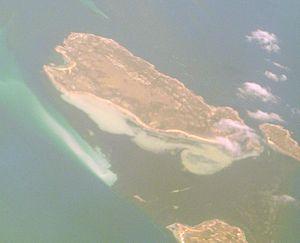
Little Anderson Island est une île de 13 ha, au sud-est de l'Australie. Elle fait partie du sous-archipel tasmanien de Tin Kettle Island, située à l'est du détroit de Bass, entre Flinders et Cape Barren Islands dans l'archipel Furneaux. À marée basse, l'île communique avec les îles voisines d'Anderson et Tin Kettle Islands grâce à d'importantes vasières.
Anderson Island, aussi connue sous le nom de Woody Island, est une île granitique de 166 ha, au sud-est de l'Australie. Elle fait partie de l'archipel de Tin Kettle Island, en Tasmanie. Elle est située à l'est du détroit de Bass, entre Flinders et Cape Barren Islands, dans l'archipel Furneaux. Elle est en partie dédiée à la location pour le pâturage pastoral et utilisée pour les moutons et le bétail. À marée basse, l'île communique avec les îles voisines de Little Anderson et Tin Kettle Islands par des vasières.